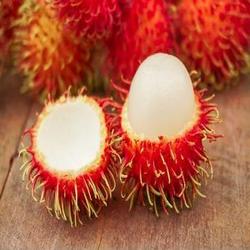
Label: Rambutan